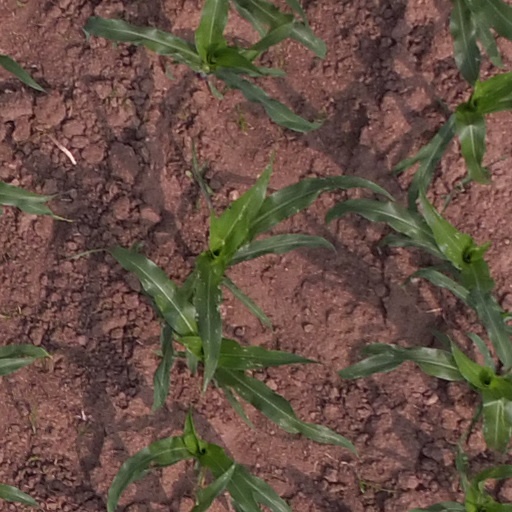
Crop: maize; corn